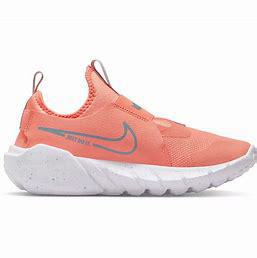
Brand: Nike
Model: Flex Runner 2